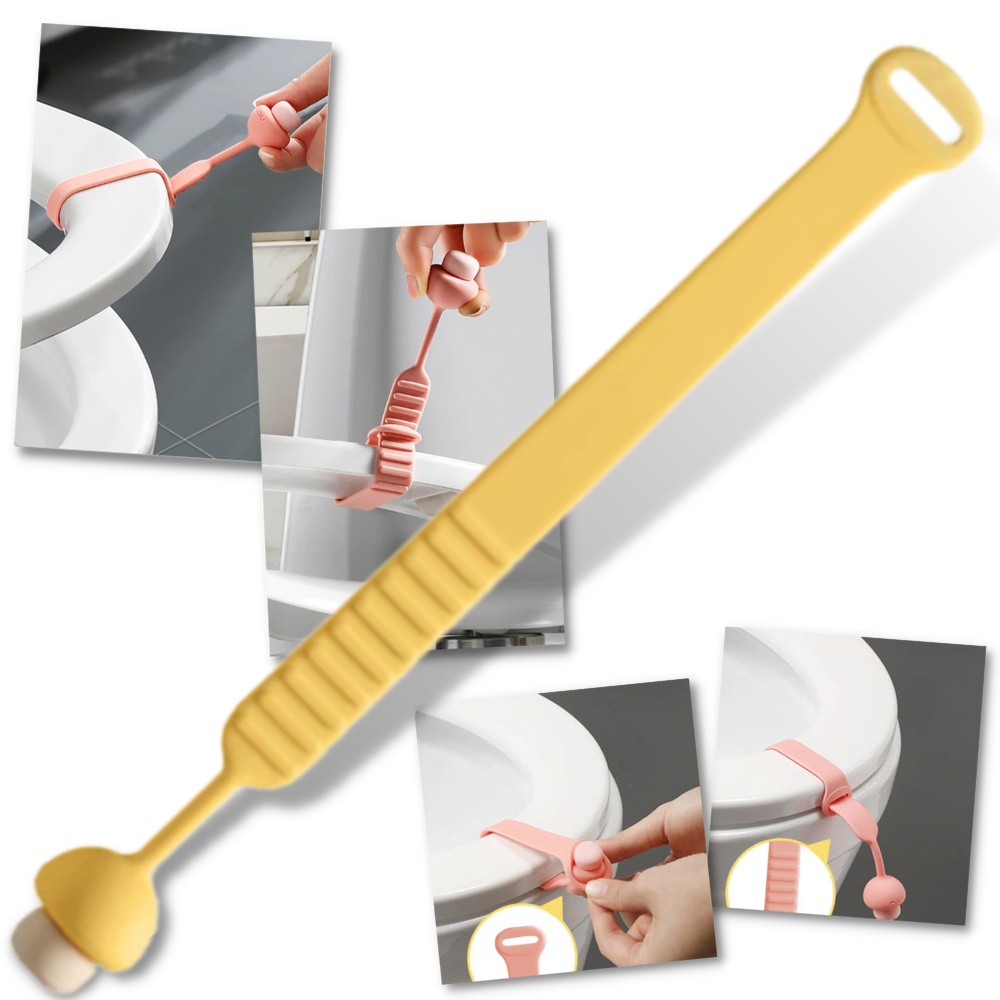
2-pakning med toalettseteløftere i silikon
div::after, .ddr-page-wrapper .ddr-page>div::before { content: ""; display: table; clear: both; } .ddr-page-wrapper div, .ddr-page-wrapper h1, .ddr-page-wrapper h2, .ddr-page-wrapper h3, .ddr-page-wrapper h4, .ddr-page-wrapper h5, .ddr-page-wrapper h6, .ddr-page-wrapper p, .ddr-page-wrapper span { line-height: normal; } .big-loader-wrapper { position: relative; height: 150px; width: 100%; display: flex; justify-content: center; align-items: center; background: rgba(212, 211, 211, 0.5); z-index: 1; } .big-loader-wrapper .big-loader { padding-top: 20px; display: block; height: 64px; width: 64px; background-color: rgba(255, 255, 255, 0.1); border-radius: 50%; border-width: 3px; border-style: solid; border-color: rgb(1, 154, 149) rgb(226, 118, 37); animation: 1s ease 0s infinite normal none running spin; } .ddr-page-row, .ddr-page-section-wrapper .ddr-page-section { position: relative; box-sizing: border-box; } .ddr-page-row { display: flex; width: 100%; } .ddr-page-row__wrap { flex-wrap: wrap; } .ddr-page-rowwrap .ddr-page-columnwrap { width: 100% !important; } .ddr-page-row__wrap-reverse { flex-wrap: wrap-reverse; } .ddr-page-rowwrap-reverse .ddr-page-columnwrap-reverse { width: 100% !important; } .ddr-page-column { display: flex; flex-wrap: wrap; box-sizing: border-box; position: relative; align-content: flex-start; } .ddr-page-widget { width: 100%; position: relative; overflow: hidden; } .dashed-border { border: 1px dashed rgb(135, 135, 135); } .headline-edit-wrapper { cursor: text; } .ddr-widget__navigation .menu { font-family: inherit; } .ddr-widget__navigation .menu ul { list-style: none; margin: 0px; padding: 0px; display: flex; flex-wrap: wrap; } .ddr-widget__navigation .menu ul li>ul { display: flex; visibility: hidden; position: absolute; flex-direction: column; padding-bottom: 100%; } .ddr-widget__navigation .menu ul li>ul li { width: 100%; position: relative; } @media (min-width: 40em) { .ddr-widget__navigation .menu ul li>ul li>ul { top: 0px; position: absolute !important; left: 100% !important; } } .ddr-widget__navigation .menu ul li:hover>ul { visibility: visible; position: relative; left: 0px; } .ddr-widget__navigation .menu .sub-menu li>a { color: inherit; } .ddr-widget__navigation .menu .sub-menu>a::after { content: "+"; padding-left: 5px; } .ddr-page-widget__navigation { overflow: visible !important; } .ddr-page-widget__navigation .ddr-widget { overflow: visible; } .ddr-page-widget__navigation .ddr-widget .menu>ul>li, .ddr-page-widget__navigation .menu>ul>li { position: relative; } .ddr-page-widget__navigation .menu li ul { width: 100%; z-index: 99; padding-bottom: 0px; position: absolute !important; } .navigation-widget-modal-settings { background: rgb(39, 44, 51); width: 800px !important; height: 600px !important; } .navigation-widget-modal-settings .modal__header { background: rgb(48, 51, 56); } .navigation-widget-modal-settings .modal__content { padding: 30px; } .navigation-widget-modal-settings .modal__footer { display: flex; align-items: flex-end; } .navigation-widget-modal-settings .modal__footer>div { width: 100%; } .navigation-widget-modal-settings .modal__footer button { margin: 0px; } .widget-settings-wrapper { display: inline-flex; color: rgb(244, 244, 244); font-family: "Open Sans", sans-serif; } .widget-menu-settings { text-align: left; color: rgb(255, 255, 255); padding: 0px; } .widget-settings-navigation { width: 360px; height: 400px; display: block; background: rgb(39, 44, 51); } .widget-settings-navigation>button { margin-top: 0px; background-color: rgb(16, 126, 142); color: rgb(255, 255, 255); text-transform: uppercase; } .widget-settings-navigation>button:hover { background-color: rgb(31, 140, 155); } .widget-settings-navigation-edit { padding: 0px; width: 370px; margin-left: 10px; box-sizing: border-box; background: rgb(39, 44, 51); max-height: 440px; overflow: auto; } .widget-settings-navigation-edit .widget-menu-settings { font-family: "Open Sans", sans-serif; text-indent: 15px; padding: 0px; } .navigation-bar-items::-webkit-scrollbar, .widget-settings-navigation-edit::-webkit-scrollbar { width: 7px; } .navigation-bar-items::-webkit-scrollbar-track, .widget-settings-navigation-edit::-webkit-scrollbar-track { box-shadow: rgb(0, 0, 0) 0px 0px 6px inset; } .navigation-bar-items::-webkit-scrollbar-thumb, .widget-settings-navigation-edit::-webkit-scrollbar-thumb { background-color: rgb(81, 89, 103); outline: rgb(81, 89, 103) solid 1px; } .accordion { position: relative; background: rgb(48, 51, 56); color: rgb(109, 111, 113); cursor: pointer; padding: 18px; width: 90%; border-bottom: 1px solid rgb(39, 44, 51); text-align: left; outline: none; font-size: 15px; transition: all 0.4s ease 0s; display: inline-flex; justify-content: space-between; } .accordion .nav-item-options-trigger { background: none; outline: none; border: none; cursor: pointer; } .accordion .nav-item-options-trigger i { font-size: 16px; } .accordion .nav-item-options-menu { position: absolute; right: 40px; top: 27px; z-index: 1; border: 1px solid; } .accordion .nav-item-options-menu button { display: block; background: rgb(255, 255, 255); outline: none; border: none; width: 100%; text-align: left; padding: 8px 10px; cursor: pointer; transition: all 0.4s ease 0s; font-size: 16px; } .accordion .nav-item-options-menu button i { color: rgb(0, 0, 0); margin-right: 5px; transition: all 0.4s ease 0s; } .accordion .nav-item-options-menu button:hover { background: rgb(39, 44, 51); color: rgb(255, 255, 255); } .accordion .nav-item-options-menu button:hover i { color: rgb(255, 255, 255); } .navigation-bar-items { width: 100%; height: 400px; overflow-y: auto; } .accordion:hover, .active { background-color: rgb(255, 255, 255); } .nav-item-title { color: rgb(255, 255, 255); display: flex; } .nav-item-options { display: flex; } .nav-item-options i { color: rgb(255, 255, 255); } @keyframes disableClick { 100% { pointer-events: all; } } .section-slider .ddr-page-section-widget-drop-suggestion-wrapper { padding-bottom: 7px; } .ddr-page-widget__sections-slider .toolbox-controls { justify-content: flex-start !important; } .slide-options-wrapper { border-bottom: 1px solid rgb(226, 118, 37); } .slide-options-wrapper .rc-collapse-content-active { background-color: rgb(23, 23, 23); } .slide-options-wrapper .rc-collapse-content-active .section-slider-delete-icon.slide-delete-icon { background: rgb(239, 83, 80); color: rgb(255, 255, 255); align-items: center; border-radius: 3px; } .slide-options-wrapper .rc-collapse-content-active .section-slider-delete-icon.slide-delete-icon i { color: rgb(255, 255, 255) !important; } .slide-options-wrapper .rc-collapse-content-active .switch-wrapper .switch { margin-left: -10px; } .slide-options-wrapper:last-child { margin-bottom: 24px; } .ddr-widget-toolbox--section-slider .toolbox-controls .ddr-widget-toolbox__sub-tool--drag, .ddr-widget-toolbox--section-slider .toolbox-controls .ddr-widget-toolbox__sub-tool--duplicate, .ddr-widget-toolbox--section-slider .toolbox-controls .ddr-widget-toolbox__tool--drag, .ddr-widget-toolbox--section-slider .toolbox-controls .ddr-widget-toolbox__tool--duplicate, .ddr-widget-toolbox--section-slider .toolbox-controls .ddr-widget-toolbox__tool--move, .ddr-widget-toolbox--section-slider .toolbox-controls .ddr-widget-toolbox__tool--settings { background-color: rgb(226, 118, 37); } .ddr-widget-toolbox--section-slider .toolbox-controls .ddr-widget-toolbox__tool--delete { background-color: rgb(72, 72, 72); } .ddr-widget-toolbox--section-slider .toolbox-controls .ddr-widget-toolboxtool.ddr-widget-toolboxtool--delete:hover { background-color: rgb(58, 65, 74); } .ddr-widget-toolbox--section-slider .toolbox-controls .ddr-widget-toolbox__tool:hover { background-color: rgb(239, 56, 27); } .ddr-page-widget-overlay-wrapper:hover .ddr-widget-toolbox--section-slider { border: 2px solid rgb(226, 118, 37) !important; } .ddr-widget-toolbox--active.ddr-widget-toolbox--section-slider { border: 2px solid rgb(226, 118, 37); } .ddr-widget { background-color: transparent; background-image: none; inset: auto; height: auto; width: auto; max-height: none; max-width: none; min-height: 0px; min-width: 0px; padding: 0px; margin: 0px; overflow: hidden; } .ddr-widget__rich-text { position: relative; cursor: auto; overflow-wrap: break-word; overflow: hidden; } .ddr-widget__image { position: relative; max-width: 100%; height: auto; margin: auto; display: flex; } .ddr-widget__image a, .ddr-widget__image img { overflow: hidden; width: 100%; max-width: 100%; max-height: 100%; } .ddr-widget__image a, .ddr-widget__image a:active, .ddr-widget__image a:focus, .ddr-widget__image a:hover, .ddr-widget__image a:link, .ddr-widget__image a:visited { display: inline-block; vertical-align: middle; color: inherit; text-decoration: none; border: none; box-shadow: none; } @media (min-width: 1281px) { .ddr-page-row__wrap--max { flex-wrap: wrap; } .ddr-page-rowwrap--max .ddr-page-columnwrap--max { width: 100% !important; } .ddr-page-row__wrap-reverse--max { flex-wrap: wrap-reverse; } .ddr-page-rowwrap-reverse--max .ddr-page-columnwrap-reverse--max { width: 100% !important; } .ddr-page-column__hide--max, .ddr-page-widget__hide--max { display: none; } } @media (max-width: 1280px) and (min-width: 1025px) { .ddr-page-row__wrap--1280 { flex-wrap: wrap; } .ddr-page-rowwrap--1280 .ddr-page-columnwrap--1280 { width: 100% !important; } .ddr-page-row__wrap-reverse--1280 { flex-wrap: wrap-reverse; } .ddr-page-rowwrap-reverse--1280 .ddr-page-columnwrap-reverse--1280 { width: 100% !important; } .ddr-page-column__hide--1280, .ddr-page-widget__hide--1280 { display: none; } } @media (max-width: 1024px) and (min-width: 769px) { .ddr-page-row__wrap--1024 { flex-wrap: wrap; } .ddr-page-rowwrap--1024 .ddr-page-columnwrap--1024 { width: 100% !important; } .ddr-page-row__wrap-reverse--1024 { flex-wrap: wrap-reverse; } .ddr-page-rowwrap-reverse--1024 .ddr-page-columnwrap-reverse--1024 { width: 100% !important; } .ddr-page-column__hide--1024, .ddr-page-widget__hide--1024 { display: none; } } @media (max-width: 768px) and (min-width: 481px) { .ddr-page-row__wrap--768 { flex-wrap: wrap; } .ddr-page-rowwrap--768 .ddr-page-columnwrap--768 { width: 100% !important; } .ddr-page-row__wrap-reverse--768 { flex-wrap: wrap-reverse; } .ddr-page-rowwrap-reverse--768 .ddr-page-columnwrap-reverse--768 { width: 100% !important; } .ddr-page-column__hide--768, .ddr-page-widget__hide--768 { display: none; } } @media (max-width: 480px) and (min-width: 321px) { .ddr-page-row__wrap--480 { flex-wrap: wrap; } .ddr-page-rowwrap--480 .ddr-page-columnwrap--480 { width: 100% !important; } .ddr-page-row__wrap-reverse--480 { flex-wrap: wrap-reverse; } .ddr-page-rowwrap-reverse--480 .ddr-page-columnwrap-reverse--480 { width: 100% !important; } .ddr-page-column__hide--480, .ddr-page-widget__hide--480 { display: none; } } @media (max-width: 320px) and (min-width: 0px) { .ddr-page-row__wrap--320 { flex-wrap: wrap; } .ddr-page-rowwrap--320 .ddr-page-columnwrap--320 { width: 100% !important; } .ddr-page-row__wrap-reverse--320 { flex-wrap: wrap-reverse; } .ddr-page-rowwrap-reverse--320 .ddr-page-columnwrap-reverse--320 { width: 100% !important; } .ddr-page-column__hide--320, .ddr-page-widget__hide--320 { display: none; } } #ddr-rich-text-000 * { line-height: 1.6; } [data-ddr-page-widget-additional-css-id="34805d82cd"] { font-family: 'Roboto', sans-serif; } #ddr-rich-text-001 * { line-height: 1.6; } undefined[data-ddr-page-widget-additional-css-id="34805d82cd"] { font-family: 'Roboto', sans-serif; } #ddr-rich-text-1000 * { line-height: 1.6; } undefined[data-ddr-page-widget-additional-css-id="34805d82cd"] { font-family: 'Roboto', sans-serif; } #ddr-rich-text-1001 * { line-height: 1.6; } #ddr-rich-text-2000 * { line-height: 1.6; } undefined[data-ddr-page-widget-additional-css-id="34805d82cd"] { font-family: 'Roboto', sans-serif; } #ddr-rich-text-2001 * { line-height: 1.6; } #ddr-rich-text-3000 * { line-height: 1.6; } undefined[data-ddr-page-widget-additional-css-id="34805d82cd"] { font-family: 'Roboto', sans-serif; } #ddr-rich-text-3001 * { line-height: 1.6; } #ddr-rich-text-4000 * { line-height: 1.6; } undefined[data-ddr-page-widget-additional-css-id="34805d82cd"] { font-family: 'Roboto', sans-serif; } #ddr-rich-text-4001 * { line-height: 1.6; } #ddr-rich-text-5000 * { line-height: 1.6; } undefined[data-ddr-page-widget-additional-css-id="34805d82cd"] { font-family: 'Roboto', sans-serif; } #ddr-rich-text-5001 * { line-height: 1.6; } #ddr-rich-text-6000 * { line-height: 1.6; } undefined[data-ddr-page-widget-additional-css-id="34805d82cd"] { font-family: 'Roboto', sans-serif; } #ddr-rich-text-6001 * { line-height: 1.6; } #ddr-rich-text-7000 * { line-height: 1.6; } undefined[data-ddr-page-widget-additional-css-id="34805d82cd"] { font-family: 'Roboto', sans-serif; } #ddr-rich-text-7001 * { line-height: 1.6; } --> Forbedrer hygienen Regulerbar Sklisikker konstruksjon Holdbar og langvarig Enkel installasjon Du trenger aldri mer å løfte opp toalettseter med hendene og sikre at du kan opprettholde god hygiene med denne toalettseteløfteren. Forbedrer hygienen Vi har alle hatt de vanskelige, litt irriterende øyeblikkene der vi ønsket å bruke toalettet, men måtte berøre lokket direkte for å løfte setet. Dette er helt forståelig; det er tross alt massevis av mikroorganismer i toalettmiljøet, og å ta på et toalettlokk virker som en ganske enkel måte å komme i direkte kontakt med disse mikroorganismene på, hvorav noen kan være farlige for helsen din. Hvis du ser etter et alternativ eller et verktøy som lar deg lukke og åpne toalettseter uten å berøre dem direkte, er dette løfteverktøyet for toalettseter akkurat det du trenger. Du vil kunne bruke dette verktøyet til å enkelt løfte og lukke toalettseter uten å berøre dem, og dermed sikre at du er i stand til å forbedre hygienen din. Regulerbar Det finnes flere forskjellige typer toaletter, og disse toaletttypene er ikke bare ulike i design eller stil, men også i størrelse. Dette betyr i bunn og grunn at størrelsene på toalettsetet også vil variere avhengig av type og størrelse på toalettet. Så du tenker kanskje: "Vil denne løfteren passe perfekt til toalettet mitt?" Flott spørsmål! Du bør imidlertid vite at angående dette har du absolutt ingenting å bekymre deg for. Dette er fordi denne stroppen er veldig justerbar, slik at du enkelt kan tilpasse den for å møte toalettets størrelseskrav. Sklisikker konstruksjon En annen funksjon ved denne seteløfteren, som gjør den til et must-have for alle, er dens sklisikre konstruksjon. Takket være denne sklisikre konstruksjonen vil du alltid kunne løfte setet på toalettet enkelt, uten å berøre det direkte, uansett hvor vått eller glatt det er og dermed sikre at du kan holde deg fri for forurensning. Denne funksjonen er en av tingene som gjør dette verktøyet perfekt for bruk i et vått miljø som et bad. Holdbar og langvarig I tillegg til å ha en sklisikker design og være svært justerbar, har denne seteløfteren til toalettet også en konstruksjon av høy kvalitet Dette produktet er laget med materialer av høy kvalitet som kombineres perfekt for å sikre at det er veldig slitesterk og langvarig. Så du trenger ikke å bekymre deg for om denne løfteren vil vare lenge, det vil den garantert og du trenger ikke å bytte den ofte. Enkel installasjon En annen grunn til at du bør vurdere å kjøpe dette løfteverktøyet for toalettseter er det faktum at det er enkelt å installere. For å installere det, trenger du bare å vikle silikonstripen rundt toalettsetet, stram til og fest deretter justeringene med spennen. Det er alt; du trenger ikke noen form for profesjonell hjelp til å installere den. Tekniske egenskaper : Farge: Grønn, gul, rosa, lilla Vekt: Ca 40g Materiale: Silikon av høy kvalitet Størrelse: Ca: 24 cm x 2,4 cm Inkludert : 2 x Seteløftere til toalettet
Brand: George
Category: Hardware > Plumbing > Plumbing Fixture Hardware & Parts > Toilet & Bidet Accessories > Toilet Seat Lid Covers